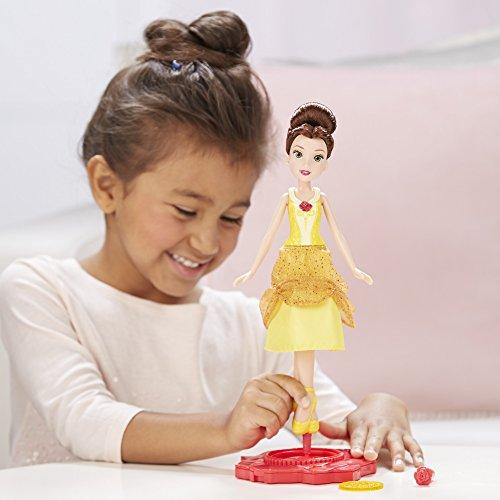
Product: Disney Princess Dancing Doodles Belle
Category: Toys & Games | Dolls & Accessories | Dolls
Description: Doll comes in her signature-color dress.
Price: $12.78
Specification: ProductDimensions:9x12.8x2.5inches|ItemWeight:6.4ounces|ShippingWeight:6.4ounces(Viewshippingratesandpolicies)|DomesticShipping:ItemcanbeshippedwithinU.S.|InternationalShipping:ThisitemcanbeshippedtoselectcountriesoutsideoftheU.S.LearnMore|ASIN:B01JOBDR28|Itemmodelnumber:B9151|Manufacturerrecommendedage:5yearsandup